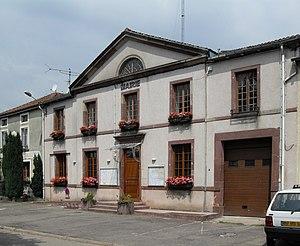
La mairie d'Oëlleville
Oëlleville est une commune française située à l'ouest du département des Vosges en région Grand Est et peuplée de 306 habitants.